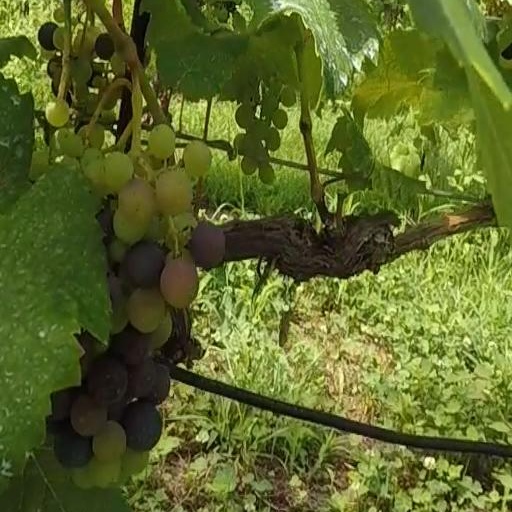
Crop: grape